Question: Please indicate a possible affordance area of the knife that can be used for holding
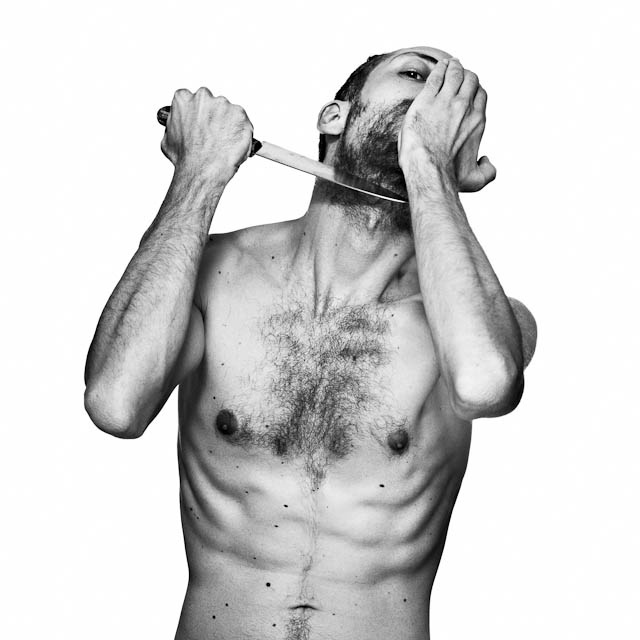
Answer: [148.5, 98.5, 268.5, 156.5]